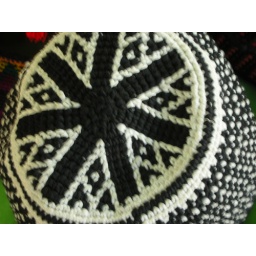
Saw this fine example of Tapestry Crochet in an Iraqi hat at a friend's market stall at Brunswick Heads recently.